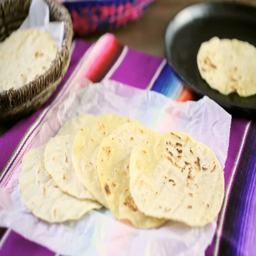
fresh white corn tortillas in the basket